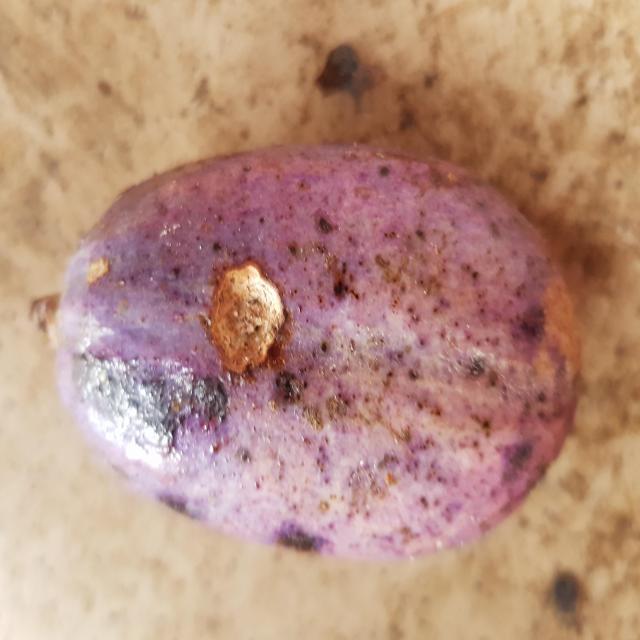
Plum grade: cracked